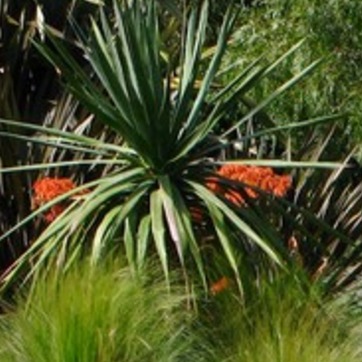
Material: foliage